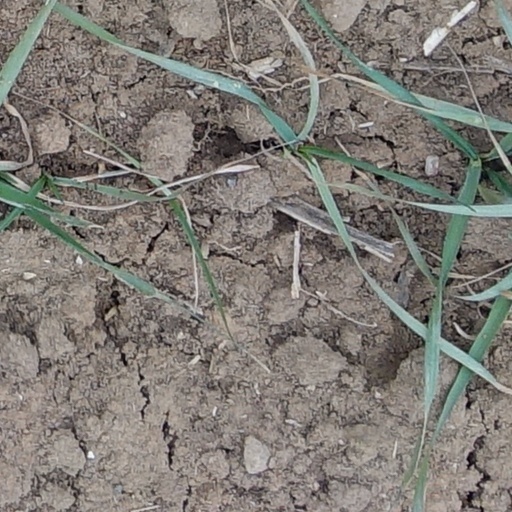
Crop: wheat